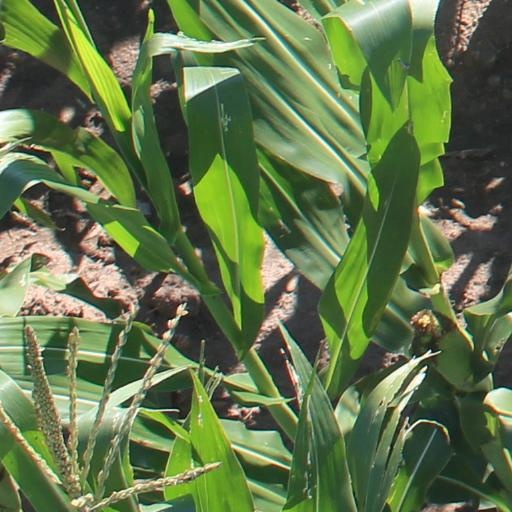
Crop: maize; corn